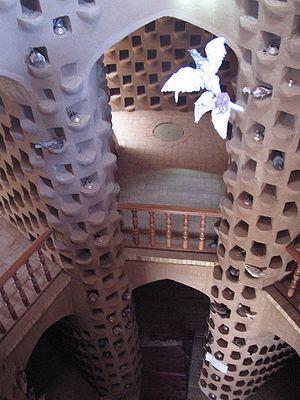
Meybod, est une ville de la Province de Yazd en Iran, située à environ 70 kilomètres au nord-ouest de Yazd. Fin 2012, sa population est estimée à environ 70 000 habitants.